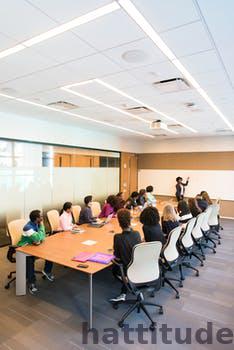
Label: Watermark